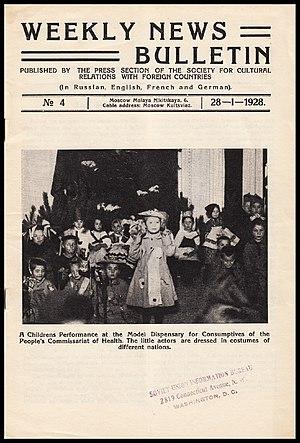
La VOKS est une entité de diplomatie culturelle créée par le gouvernement du Union soviétique en 1925 pour promouvoir les contacts culturels internationaux entre écrivains, compositeurs, musiciens, directeurs de la photographie, artistes, scientifiques, éducateurs et athlètes de l'URSS avec ceux d'autres pays. L'organisation a organisé des visites et des conférences de ces travailleurs culturels.